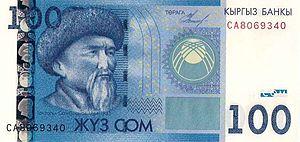
Le som est la monnaie du Kirghizistan. Son code ISO 4217 est KGS.
Toktogul Satylganov, né à Kouchtchoussou en 1864 et décédé en 1933, est un poète et chanteur kirghize.